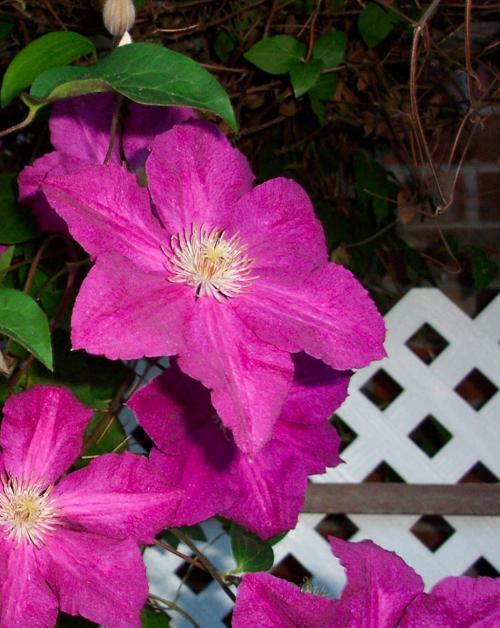
Label: clematis